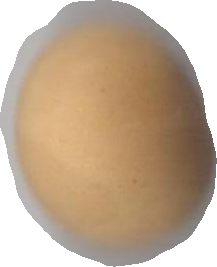
Variety: Dega